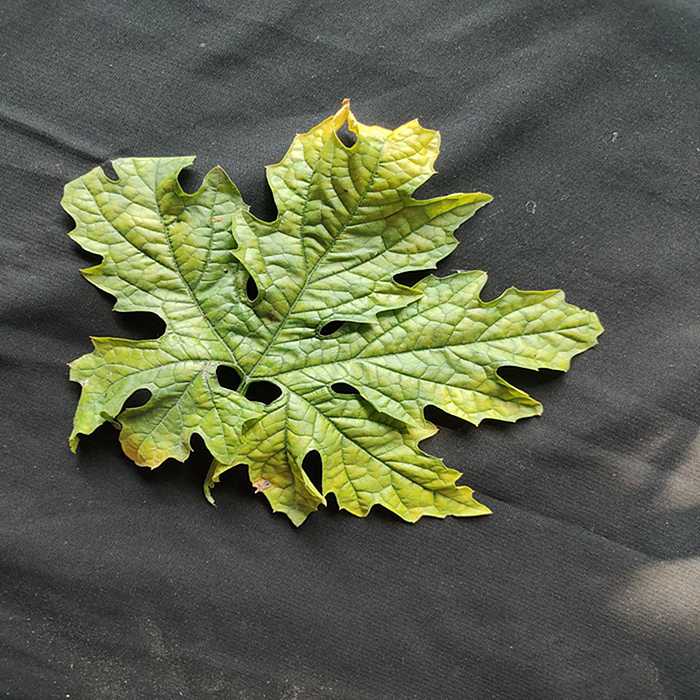
Plant: Bitter Gourd
Label: Mosaic virus